Mart Laar

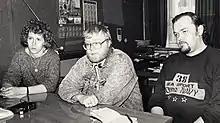
Laar (center) with Kärt Jänes (left) and Hannes Walter (right) at a discussion of ENE at "Horisont" magazine's headquarters in 1989.

Mart Laar was born in Viljandi. He studied history at the University of Tartu, graduating in 1983; he received his master's degree in philosophy and his doctorate in history in 2005. Laar taught history in Tallinn, and served as president of the Council of Historians of the Foundation of the Estonia Inheritance, the Society for the Preservation of Estonian History, and the Estonian Students' Society. Laar has written many books on Estonian and Soviet history, among them "War in the Woods: Estonia's Struggle for Survival, 1944–1956", a book about the Forest Brothers anti-Soviet resistance movement.